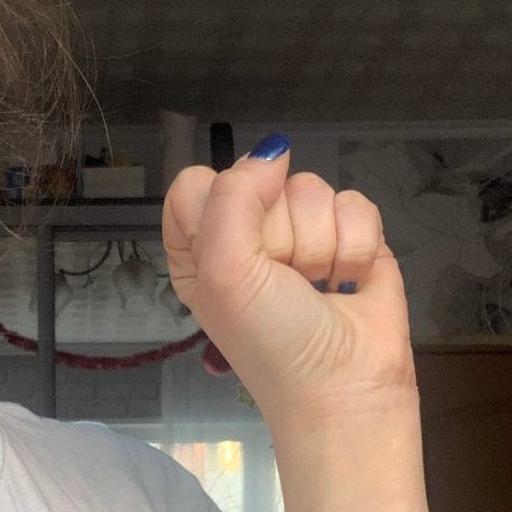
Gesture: fist